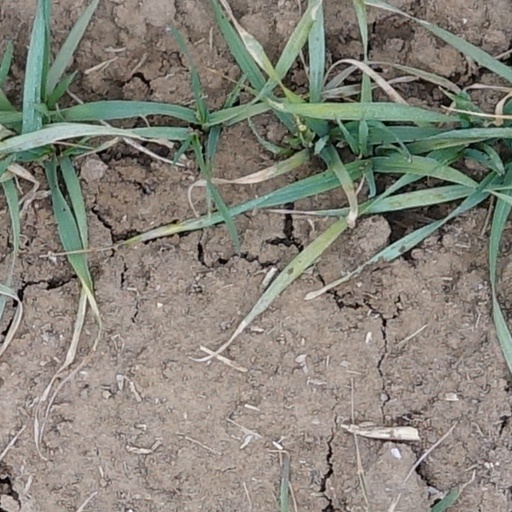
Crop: wheat